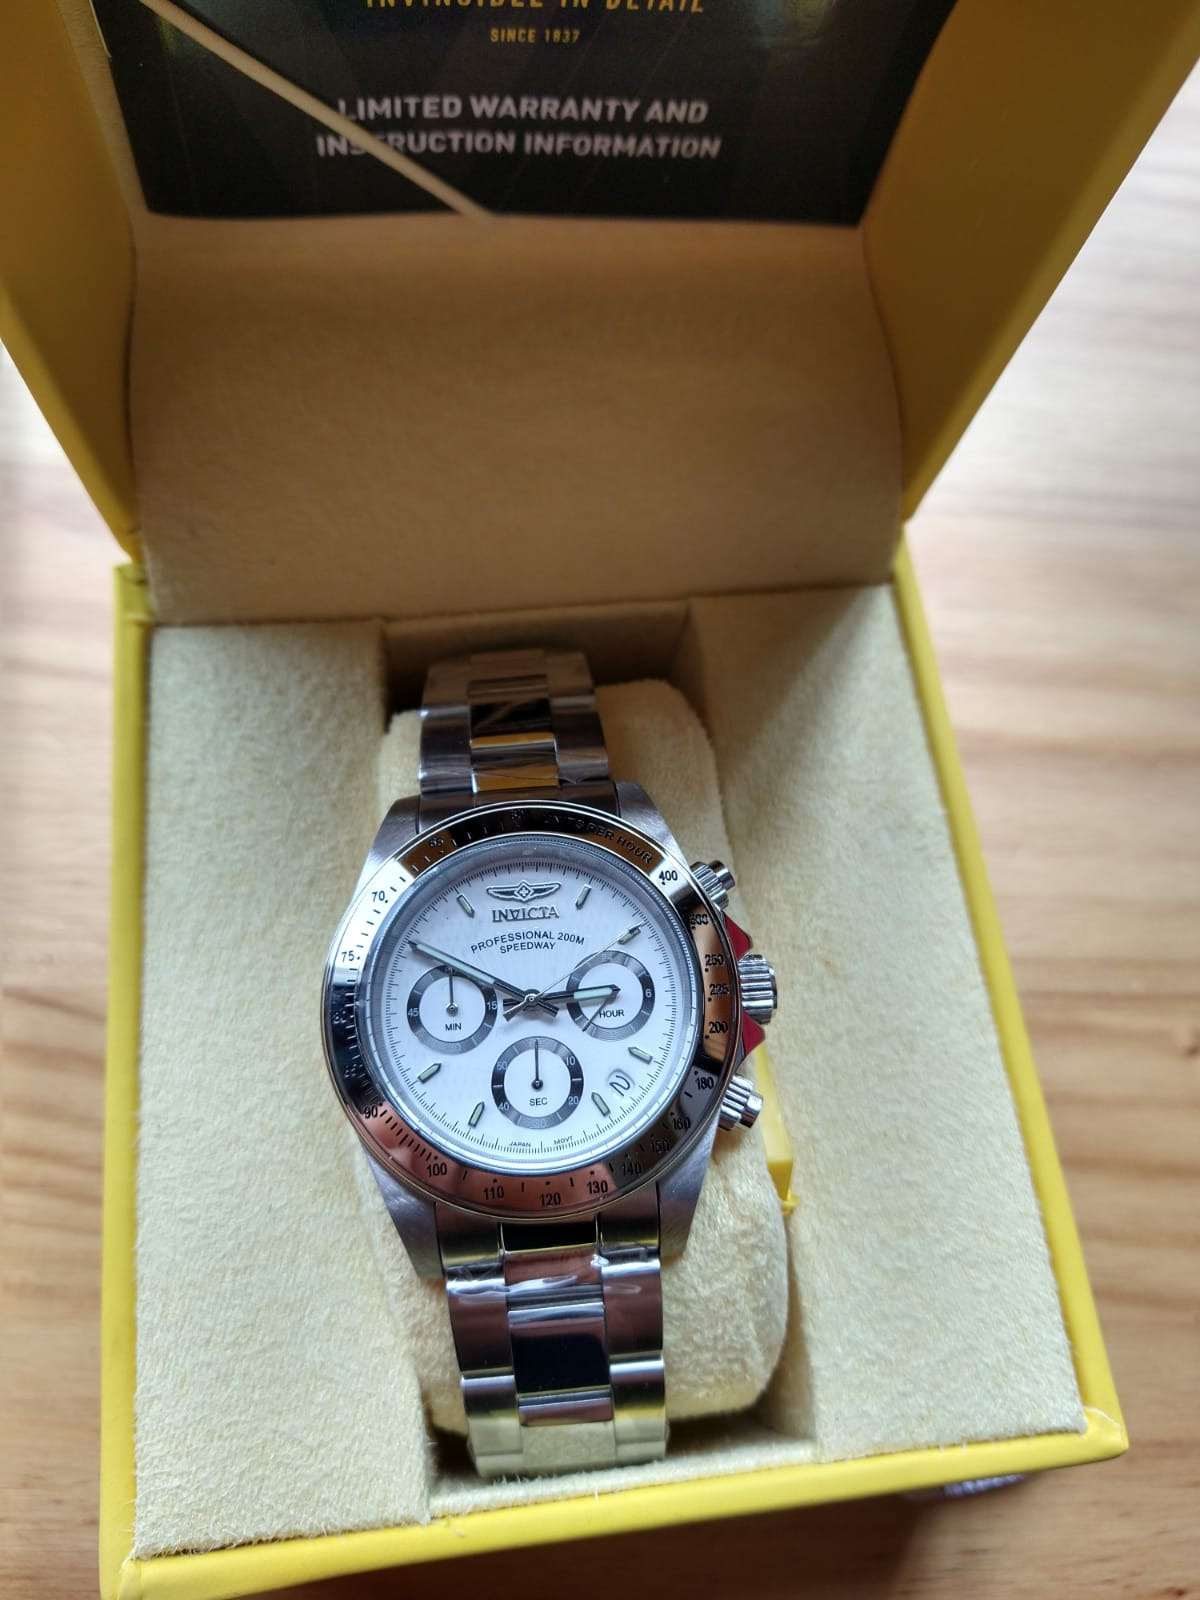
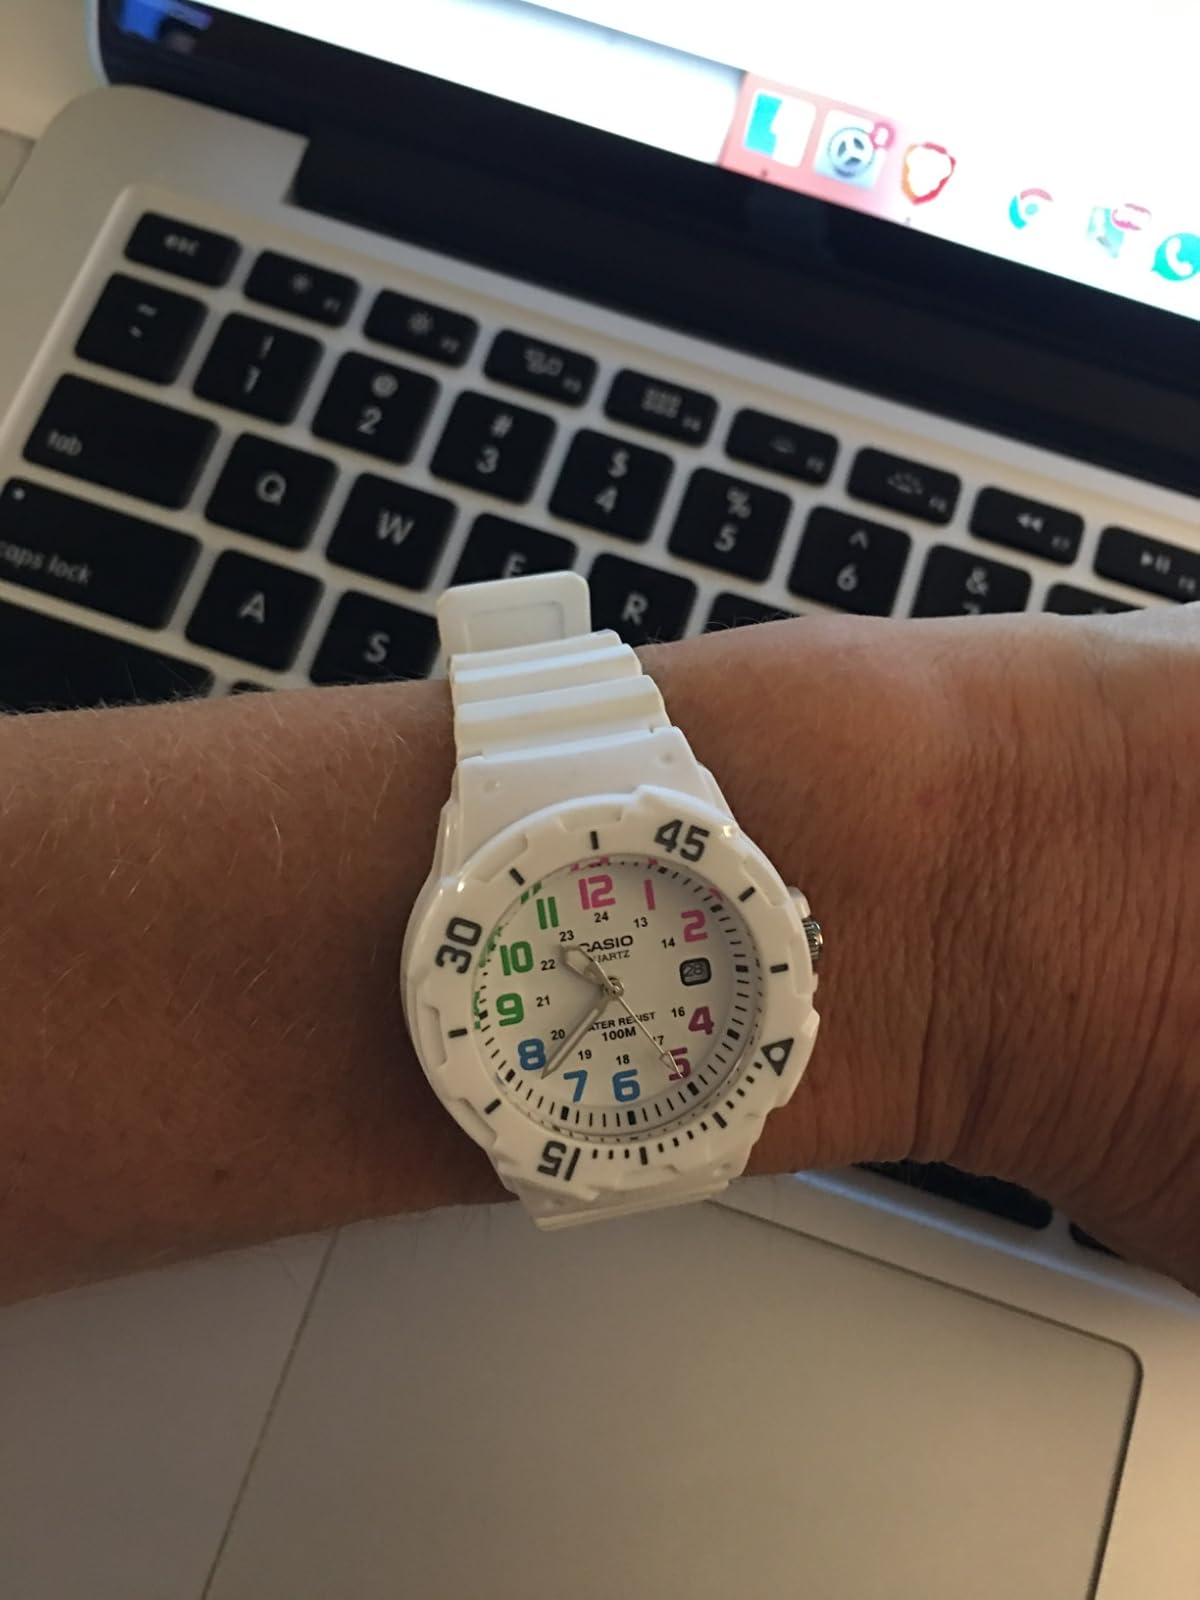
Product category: accessories_watch
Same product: no